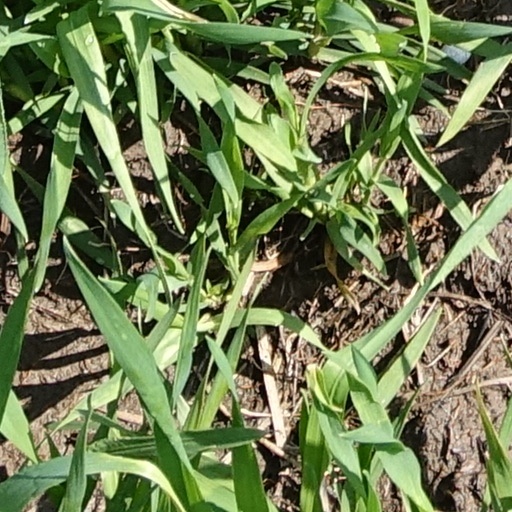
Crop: wheat